Siwa (beer)

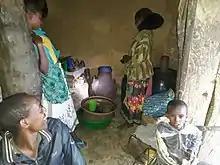
Typical setup for "siwa" serving: the beer is served from the clay vase ("etriro"), beakers of various facture on the shelf (clay, gourd, plastic, tin); at left the central wooden column ("amdi") of the "hidmo" house, and at right part of the wooden door

The three traditional bowls in which "siwa" is served are: clay beakers ("shekhla" or "wancha"), hollowed gourds, and, less frequently, cattle horns. Recently, plastic or metal beakers and tins have become much used. "Meknen" is commonly served in one-litre glass bottles.